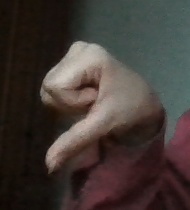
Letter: waw